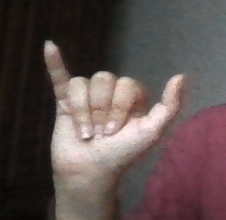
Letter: ya